Morges

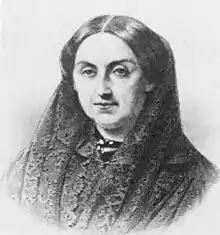
Fernán Caballero

Morges has a railway station served by trains of the Swiss Federal Railways and the Bière–Apples–Morges railway (BAM), a Metre-gauge railway. Morges is served by the Lake Geneva boats of the CGN. The main east-west Swiss A1 motorway serves Morges (junctions 15 and 16).